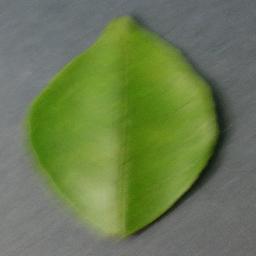
Label: Orange___Haunglongbing_(Citrus_greening)